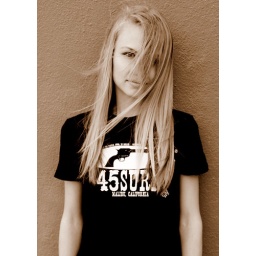
Photoshoot of a pretty girl with brown eyes in a t-shirt and jeans in downtown LA.